What She Said: The Art of Pauline Kael

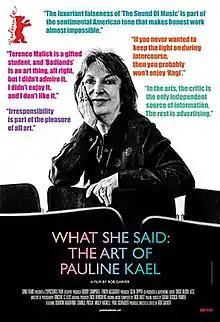
Film poster

What She Said: The Art of Pauline Kael is a 2018 American biographical documentary film about the life and work of the controversial "New Yorker" film critic Pauline Kael. The film was directed, produced and edited by Rob Garver, and features Sarah Jessica Parker as the voice of Pauline, and over 30 participants, including Quentin Tarantino, David O. Russell, Paul Schrader, and Kael's only child, Gina James. Oscar-winning producer Glen Zipper ("Undefeated") also served as a producer for the film.